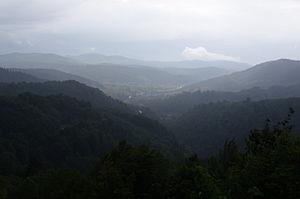
Trnovo est une ville et une municipalité de Bosnie-Herzégovine située sur le territoire de la Ville d'Istočno Sarajevo et dans la République serbe de Bosnie. Selon les premiers résultats du recensement bosnien de 2013, la ville intra muros compte 1 018 habitants et la municipalité 2 192.